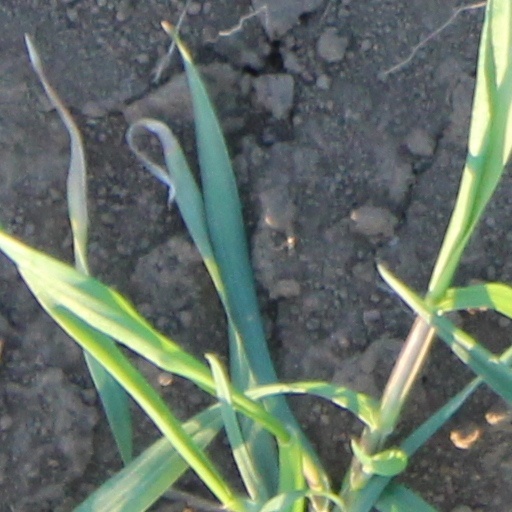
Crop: wheat